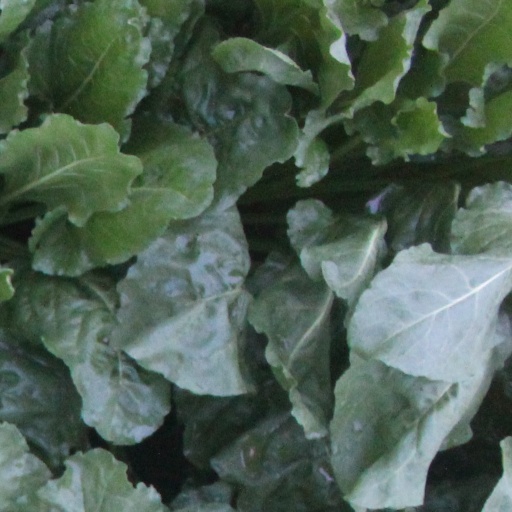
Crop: sugar beet